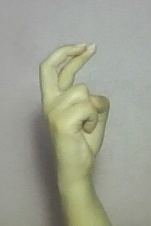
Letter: zay